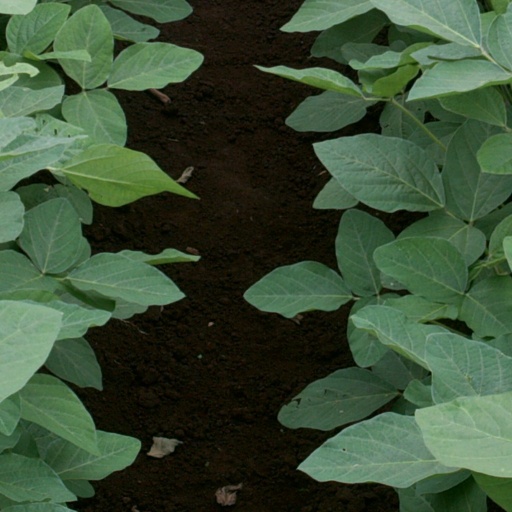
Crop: soybean